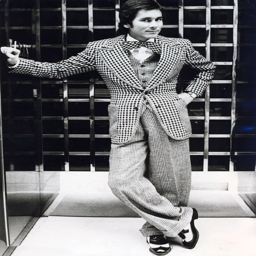
man wearing one of his own designs that helped redefine the traditional suit .